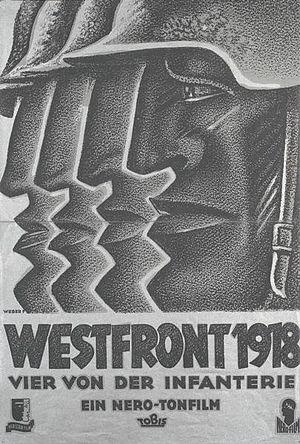
Quatre de l'infanterie est un film allemand réalisé par Georg Wilhelm Pabst, sorti en 1930.